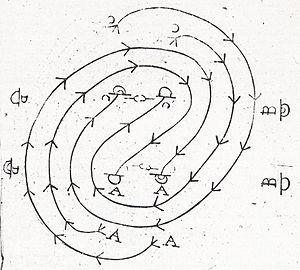
La queue du chat
Une contredanse est une danse à figures dansée en couples disposés en deux colonnes ou en carré. Les contredanses sont d'origine anglaise ; mais certains historiens leur donnent une origine française antérieure. La contredanse anglaise est apparue au milieu du XVIᵉ siècle, au début du règne d'Élisabeth Iʳᵉ d'Angleterre. Le maître à danser John Playford lui donna ses lettres de noblesse en publiant, en 1651, The English Dancing Master. L'ouvrage connaîtra 18 éditions, jusqu'en 1728, et sera augmenté d'un second volume, puis d'un troisième.